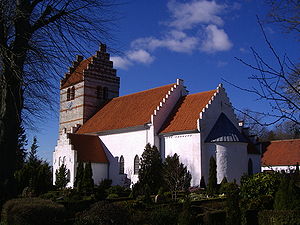
Hårlev Kirke
Hårlev Kirke
Hårlev Kirke, Hårlev Sogn, Stevns Kommune, Region Sjælland, Danmark
Hårlev Kirke er bygget 1080-1275 i romansk stil af kridtkvadre og munkesten. Bag kirken ligger den store gravhøj Kong Hothers Høj eller Kongshøj.